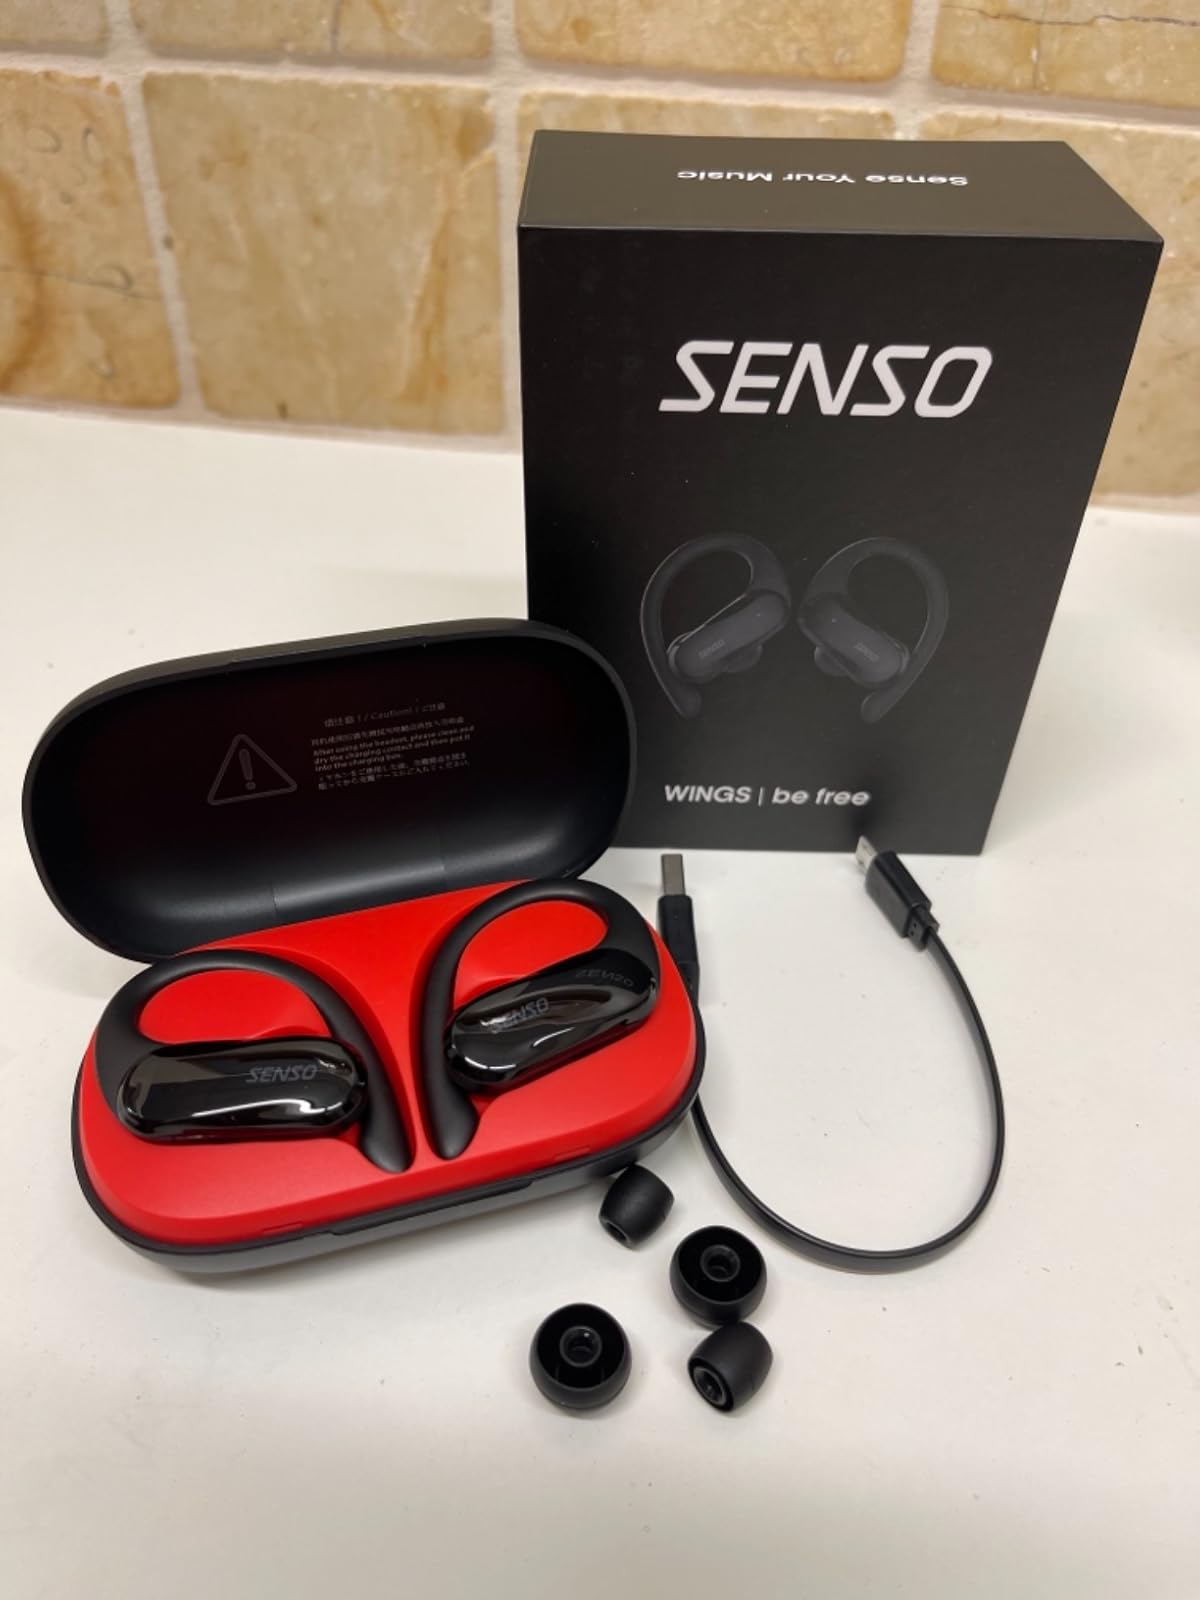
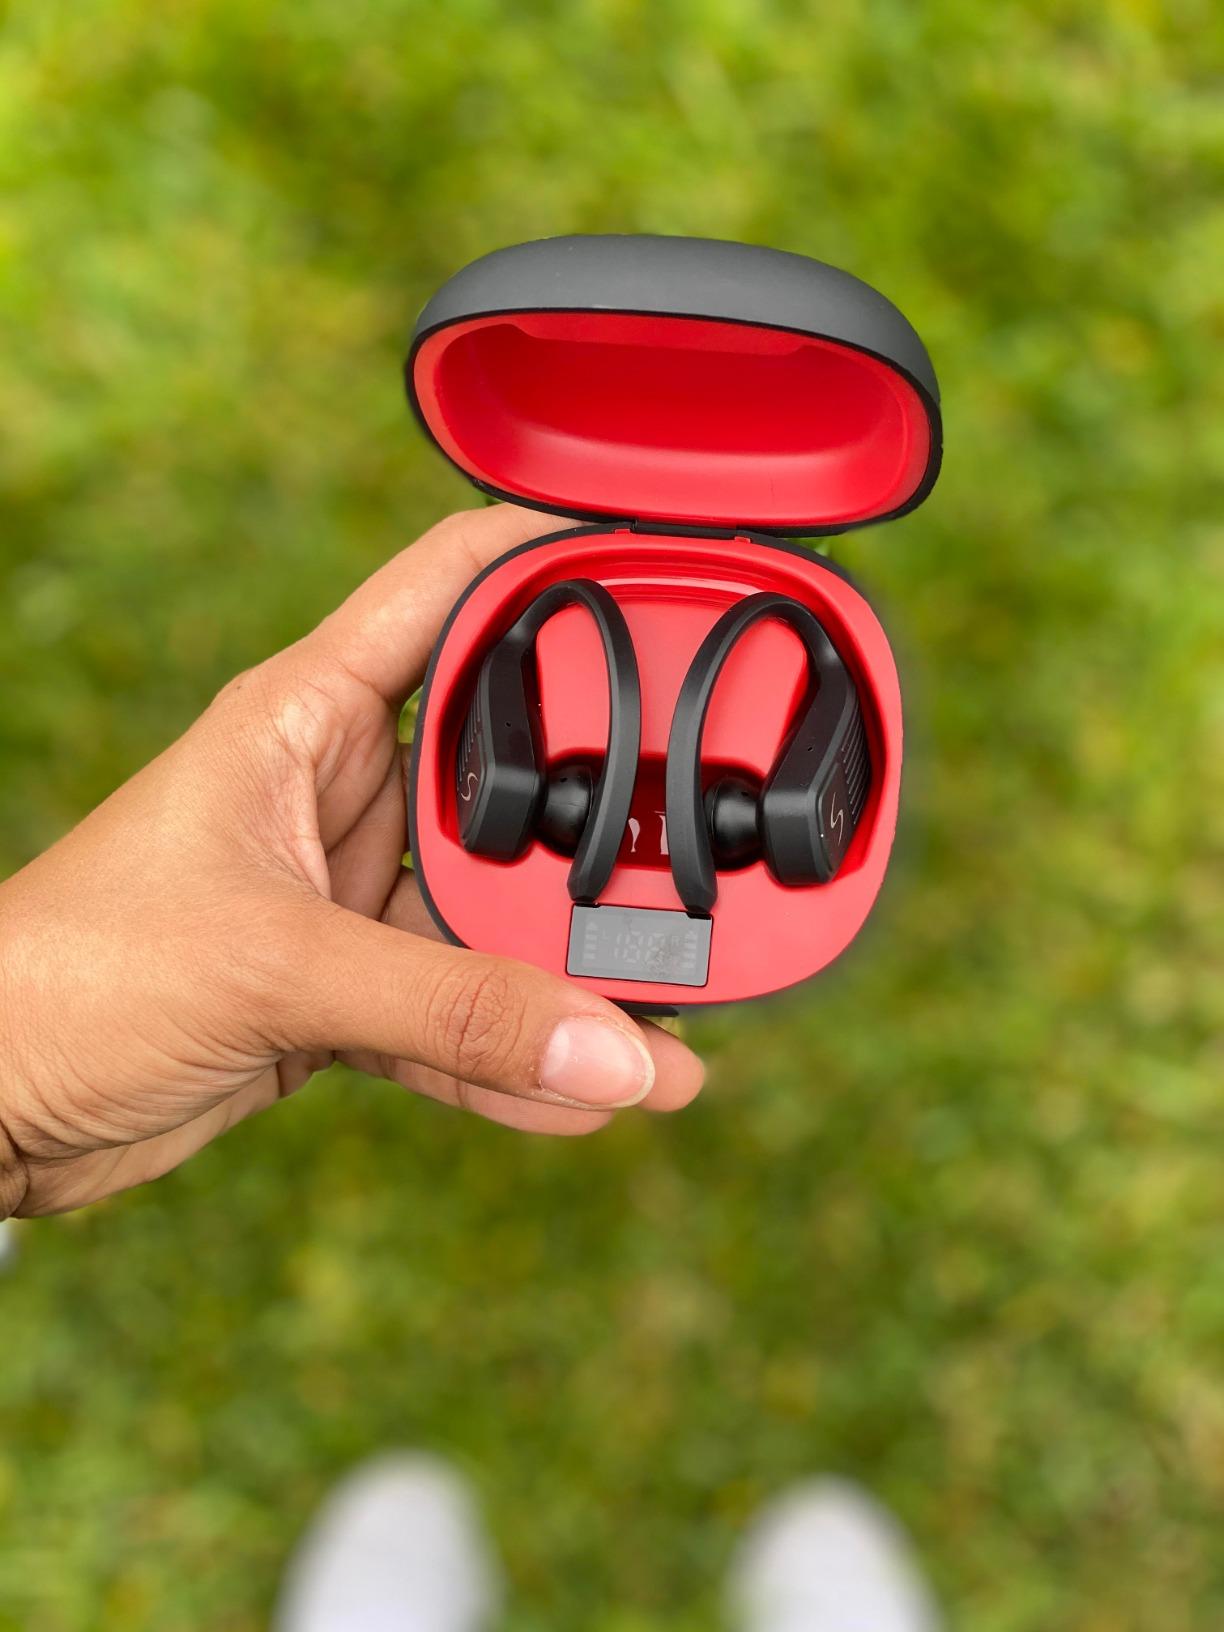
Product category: earbuds
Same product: no